Gliding competition

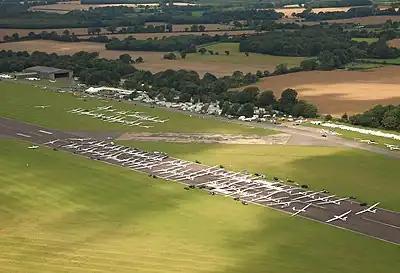
Competition grid at Lasham Airfield in 2009

Gliding contests generally last one week, but international contests last two weeks. Sometimes days are allocated for practice before the contest to allow non-local pilots to familiarize themselves with the contest area.